Colfax station (RTD)

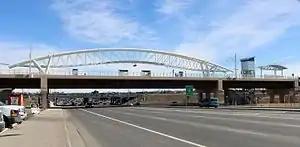
Colfax station in February 2017

Colfax station is a Regional Transportation District (RTD) light rail station on the R Line in Aurora, Colorado. The station is located on the light rail bridge elevated above Colfax Avenue between Fitzsimons Parkway and Interstate 225.